Momo Love

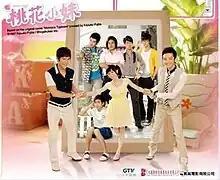
Promotional poster

Momo Love is a 2009 Taiwanese television series starring Jiro Wang and Calvin Chen, Cyndi Wang, Wong Jinglun and Ken Chu. It was produced by Comic International Productions and Gala Television (GTV) and directed by Chu Yu-ning. It is based on the Japanese manga series "Momoka Typhoon" (桃花タイフーン) by Kazuko Fujita.